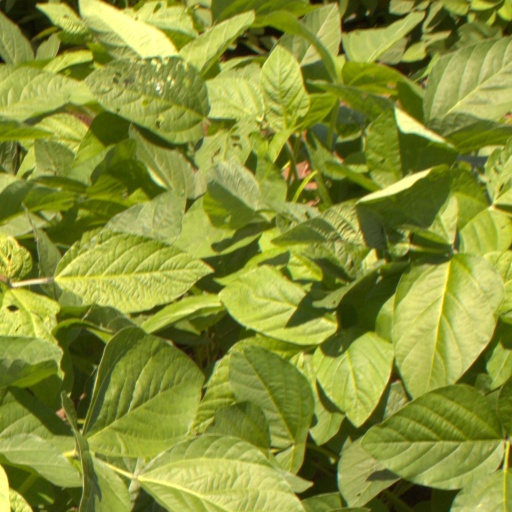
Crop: soybean